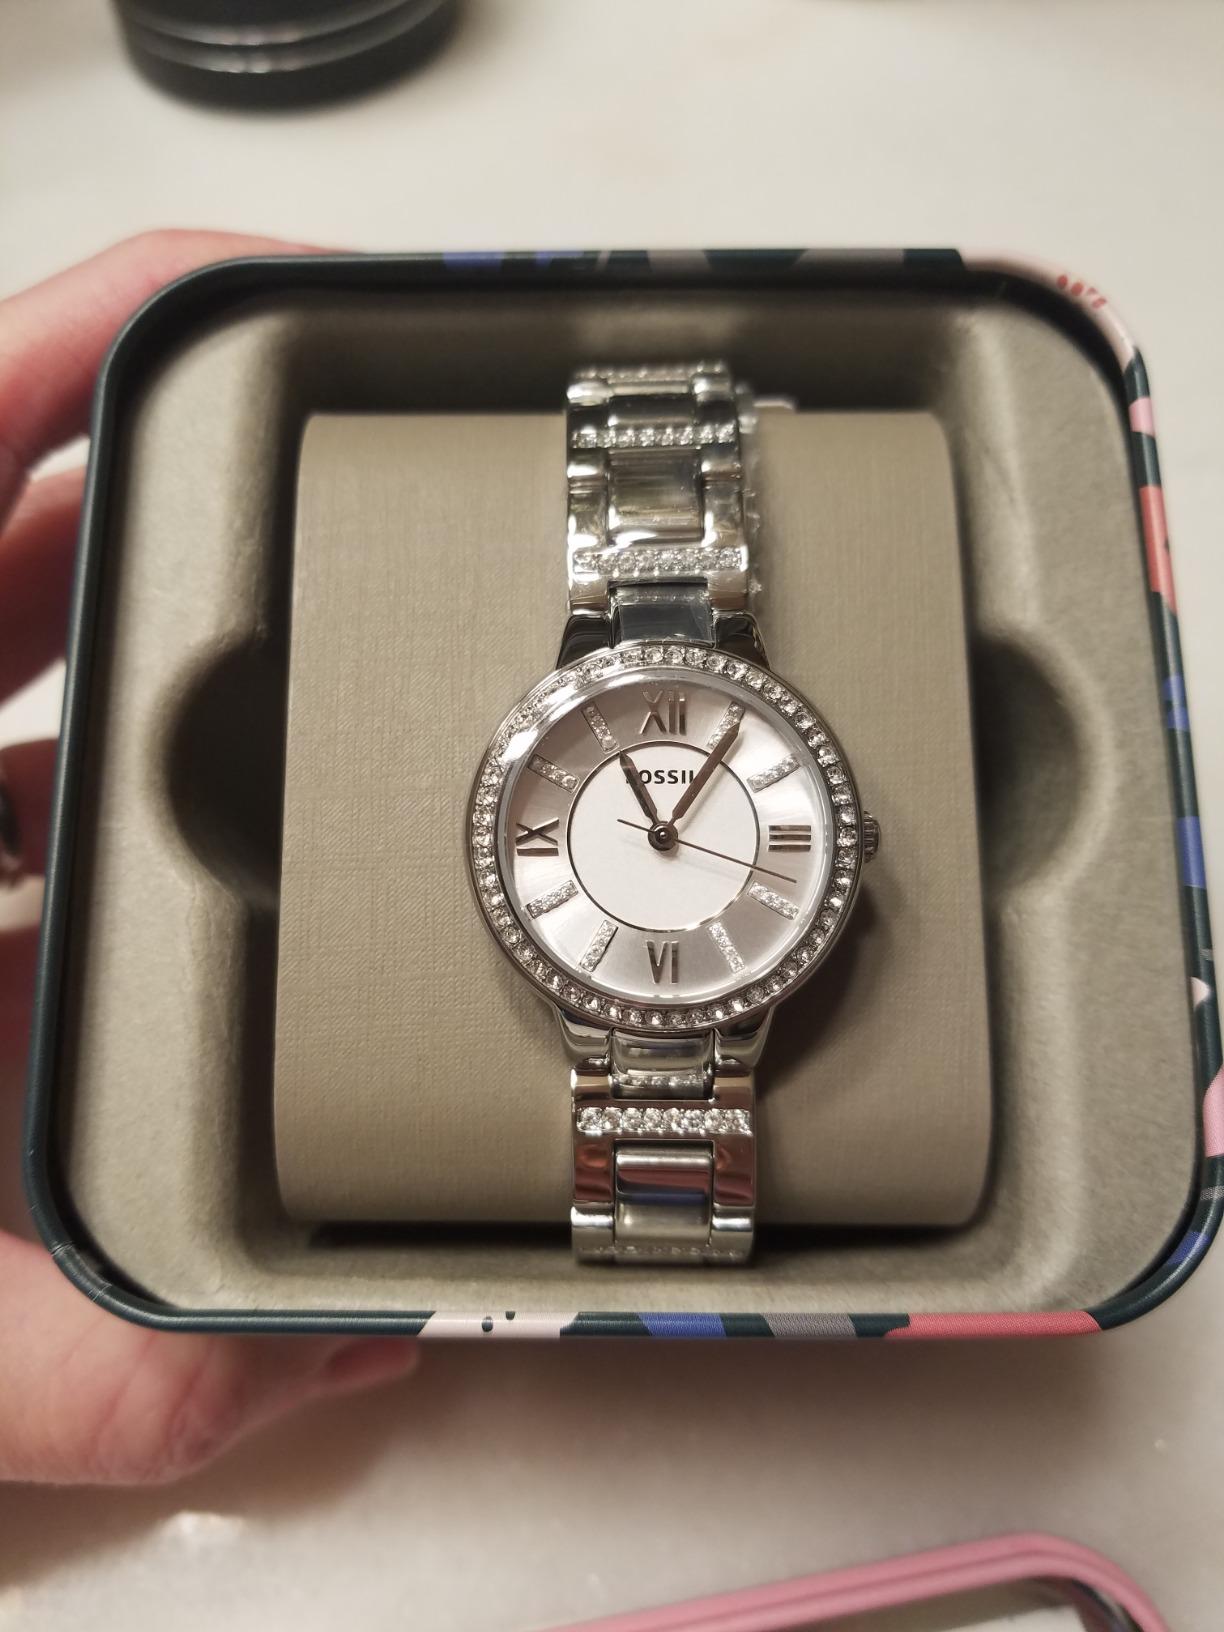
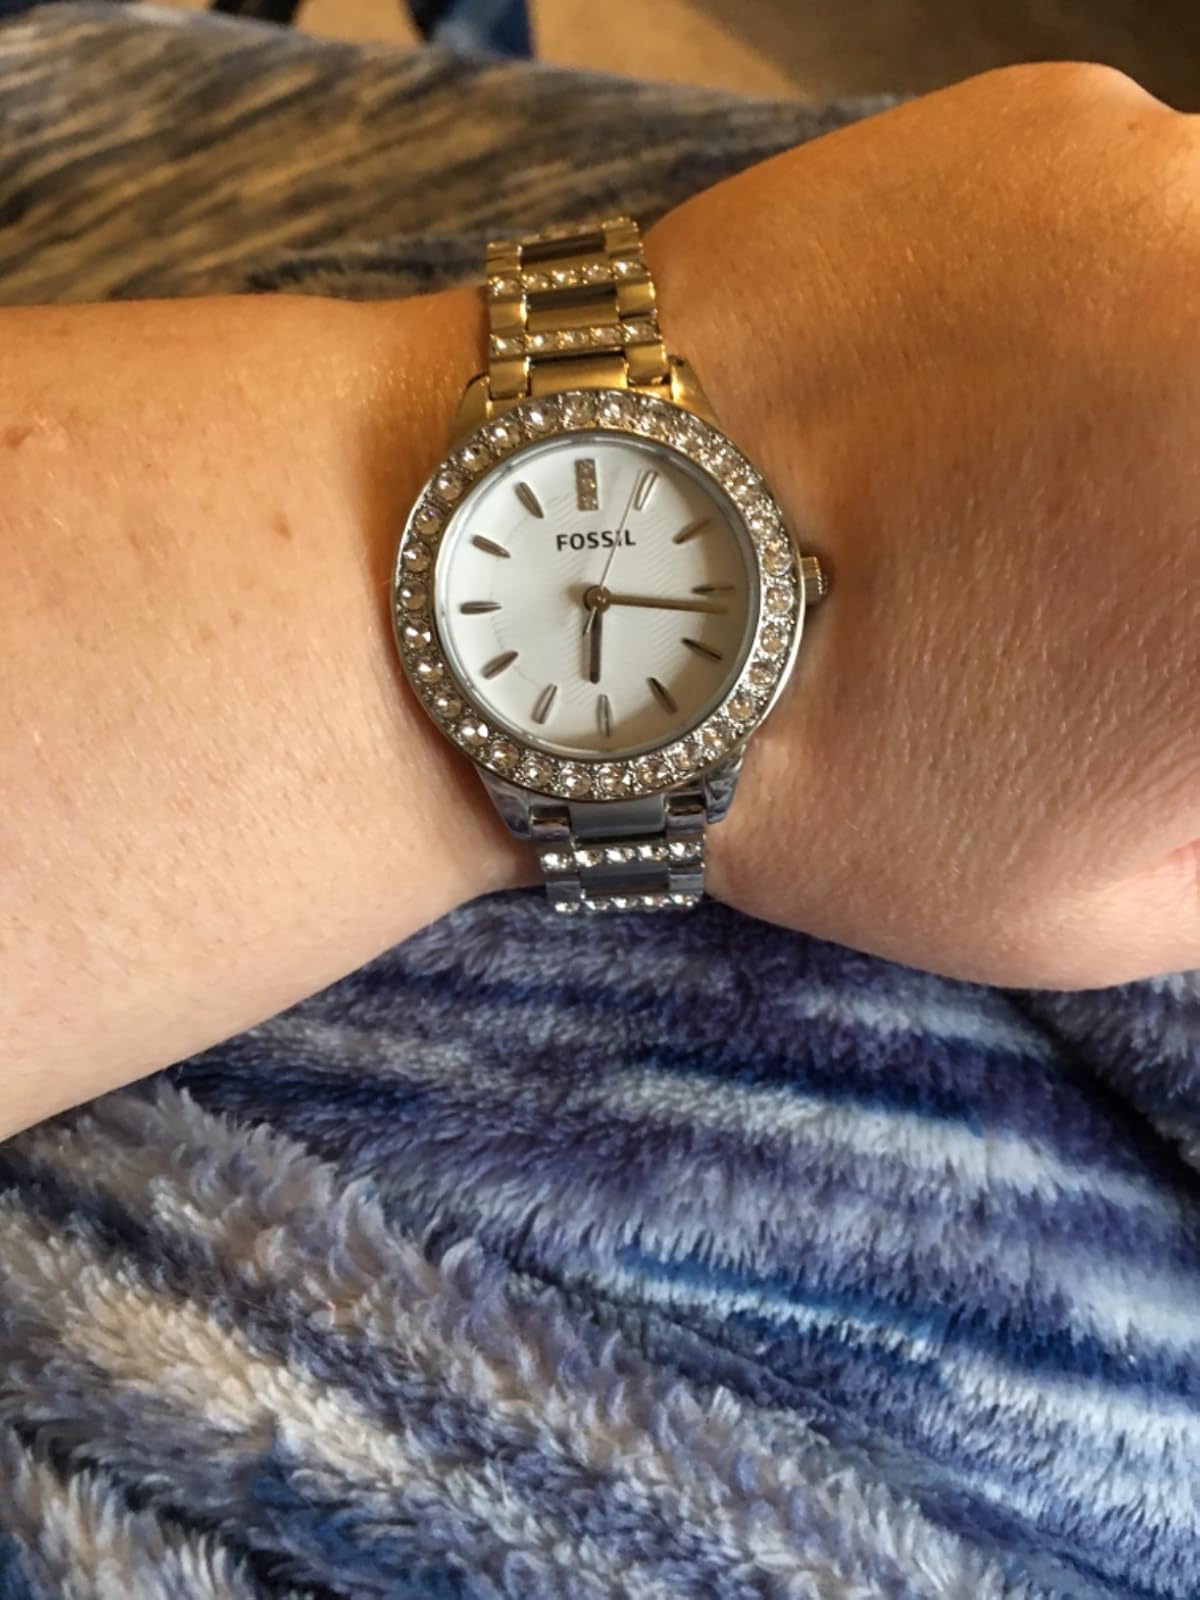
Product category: accessories_watch
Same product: no